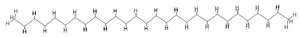
Octacosane
L'octacosane est un hydrocarbure linéaire de la famille des alcanes de formule brute C₂₈H₅₈.